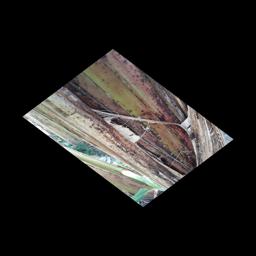
Label: BACTERIAL SOFT ROT